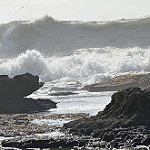
Label: sea